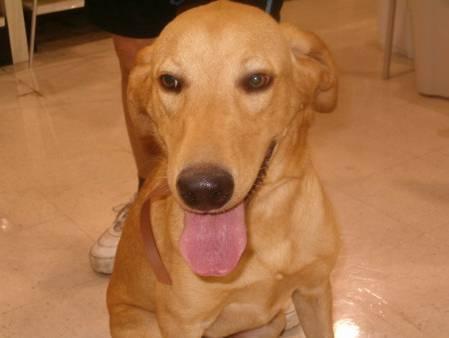
dog